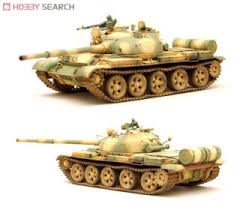
Label: Tank